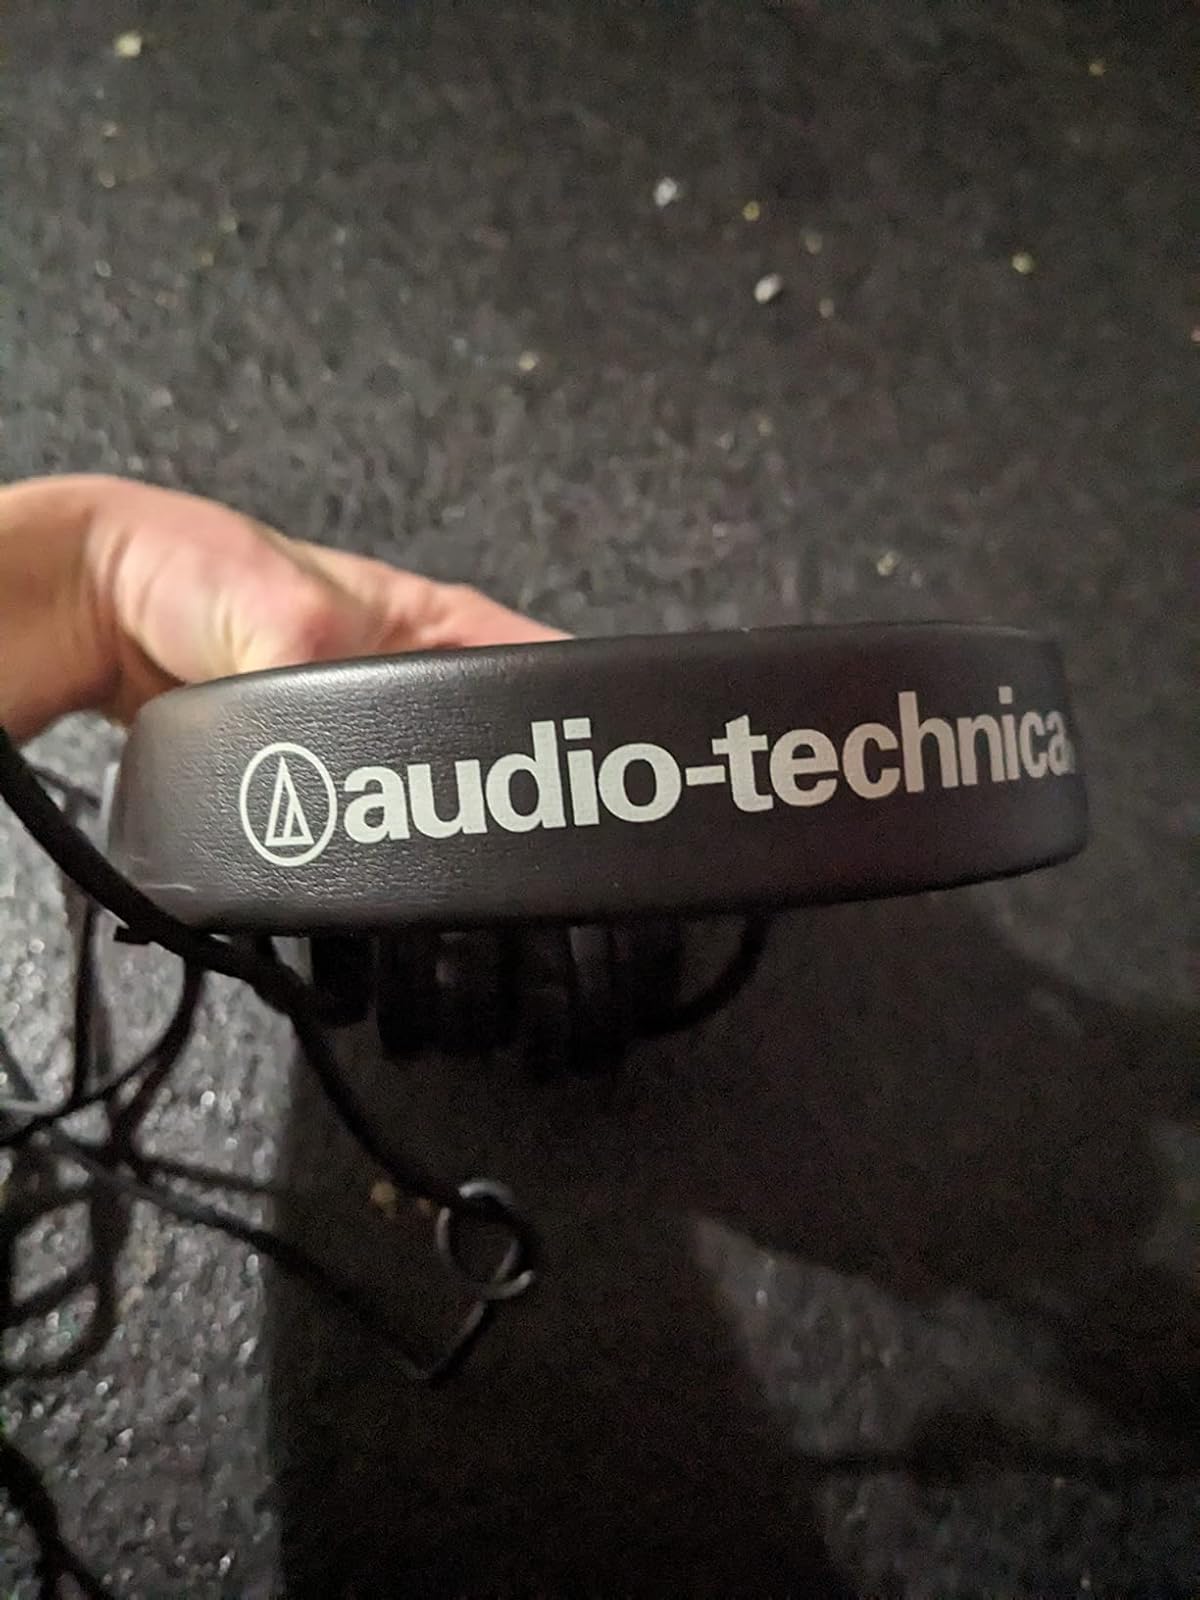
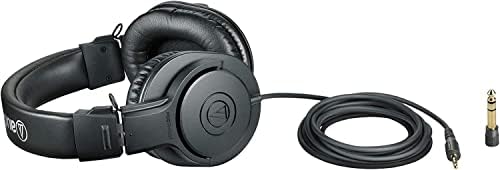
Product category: headphones
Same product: yes